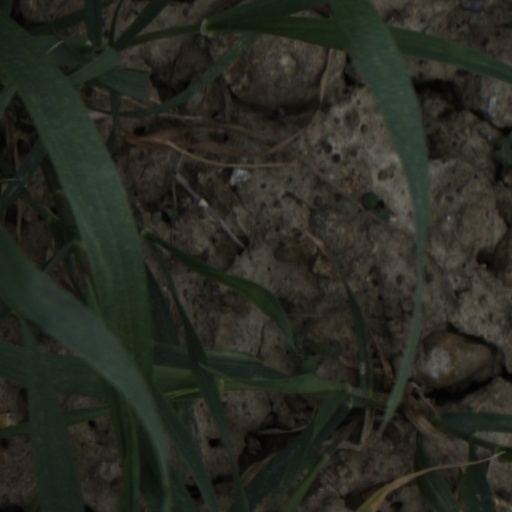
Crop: wheat